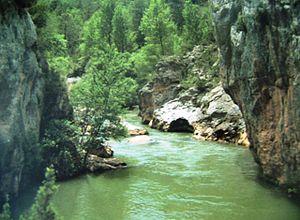
Canon dans Haut-Tage